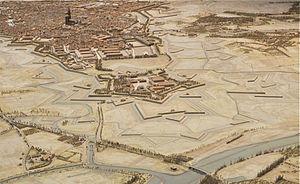
Plan-relief de la citadelle de Strasbourg en 1863. Plan-relief construit de 1830 à 1836 sous la direction de Boitard et actualisé de 1852 à 1863. Échelle 1/600e
L'enceinte de Strasbourg est un ensemble de constructions militaires destiné à protéger la ville d'une attaque ennemie. Ces défenses sont attestées dès l'Antiquité, entre les Iᵉʳ et IVᵉ siècles de notre ère, avec l'édification des murailles du camp romain d'Argentoratum par les hommes de la VIIIᵉ Légion. Les remparts romains persistent bien après le départ des légionnaires lors des Invasions barbares du Vᵉ siècle. Entre la chute de l'Empire romain d'Occident et la fin du Haut Moyen Âge, une modeste population s'abrite derrière les murs et continue à les entretenir sous la houlette de son évêque, seule autorité temporelle restée pérenne. Après le renouveau carolingien, entre les XIᵉ et XVᵉ siècles, la ville de Strasbourg s'étend et absorbe ses faubourgs par l'édification de quatre murailles d'extension. Entre les XVᵉ et XIXᵉ siècles, la ville tout en connaissant un développement démographique marqué ne s'étend plus et reste corsetée à l'intérieur de ses murs.
Le parc de la Citadelle est un parc public de la ville de Strasbourg situé à l'emplacement de l'ancienne citadelle dans le quartier de l'Esplanade.